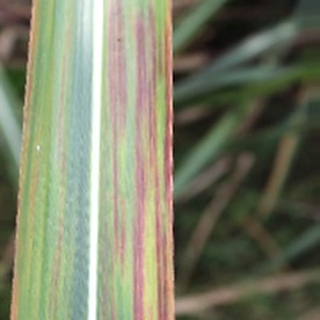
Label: sugarcane_bacterial_blight